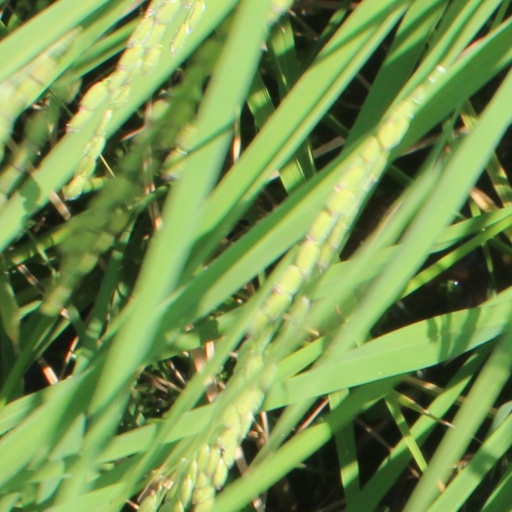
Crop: rice